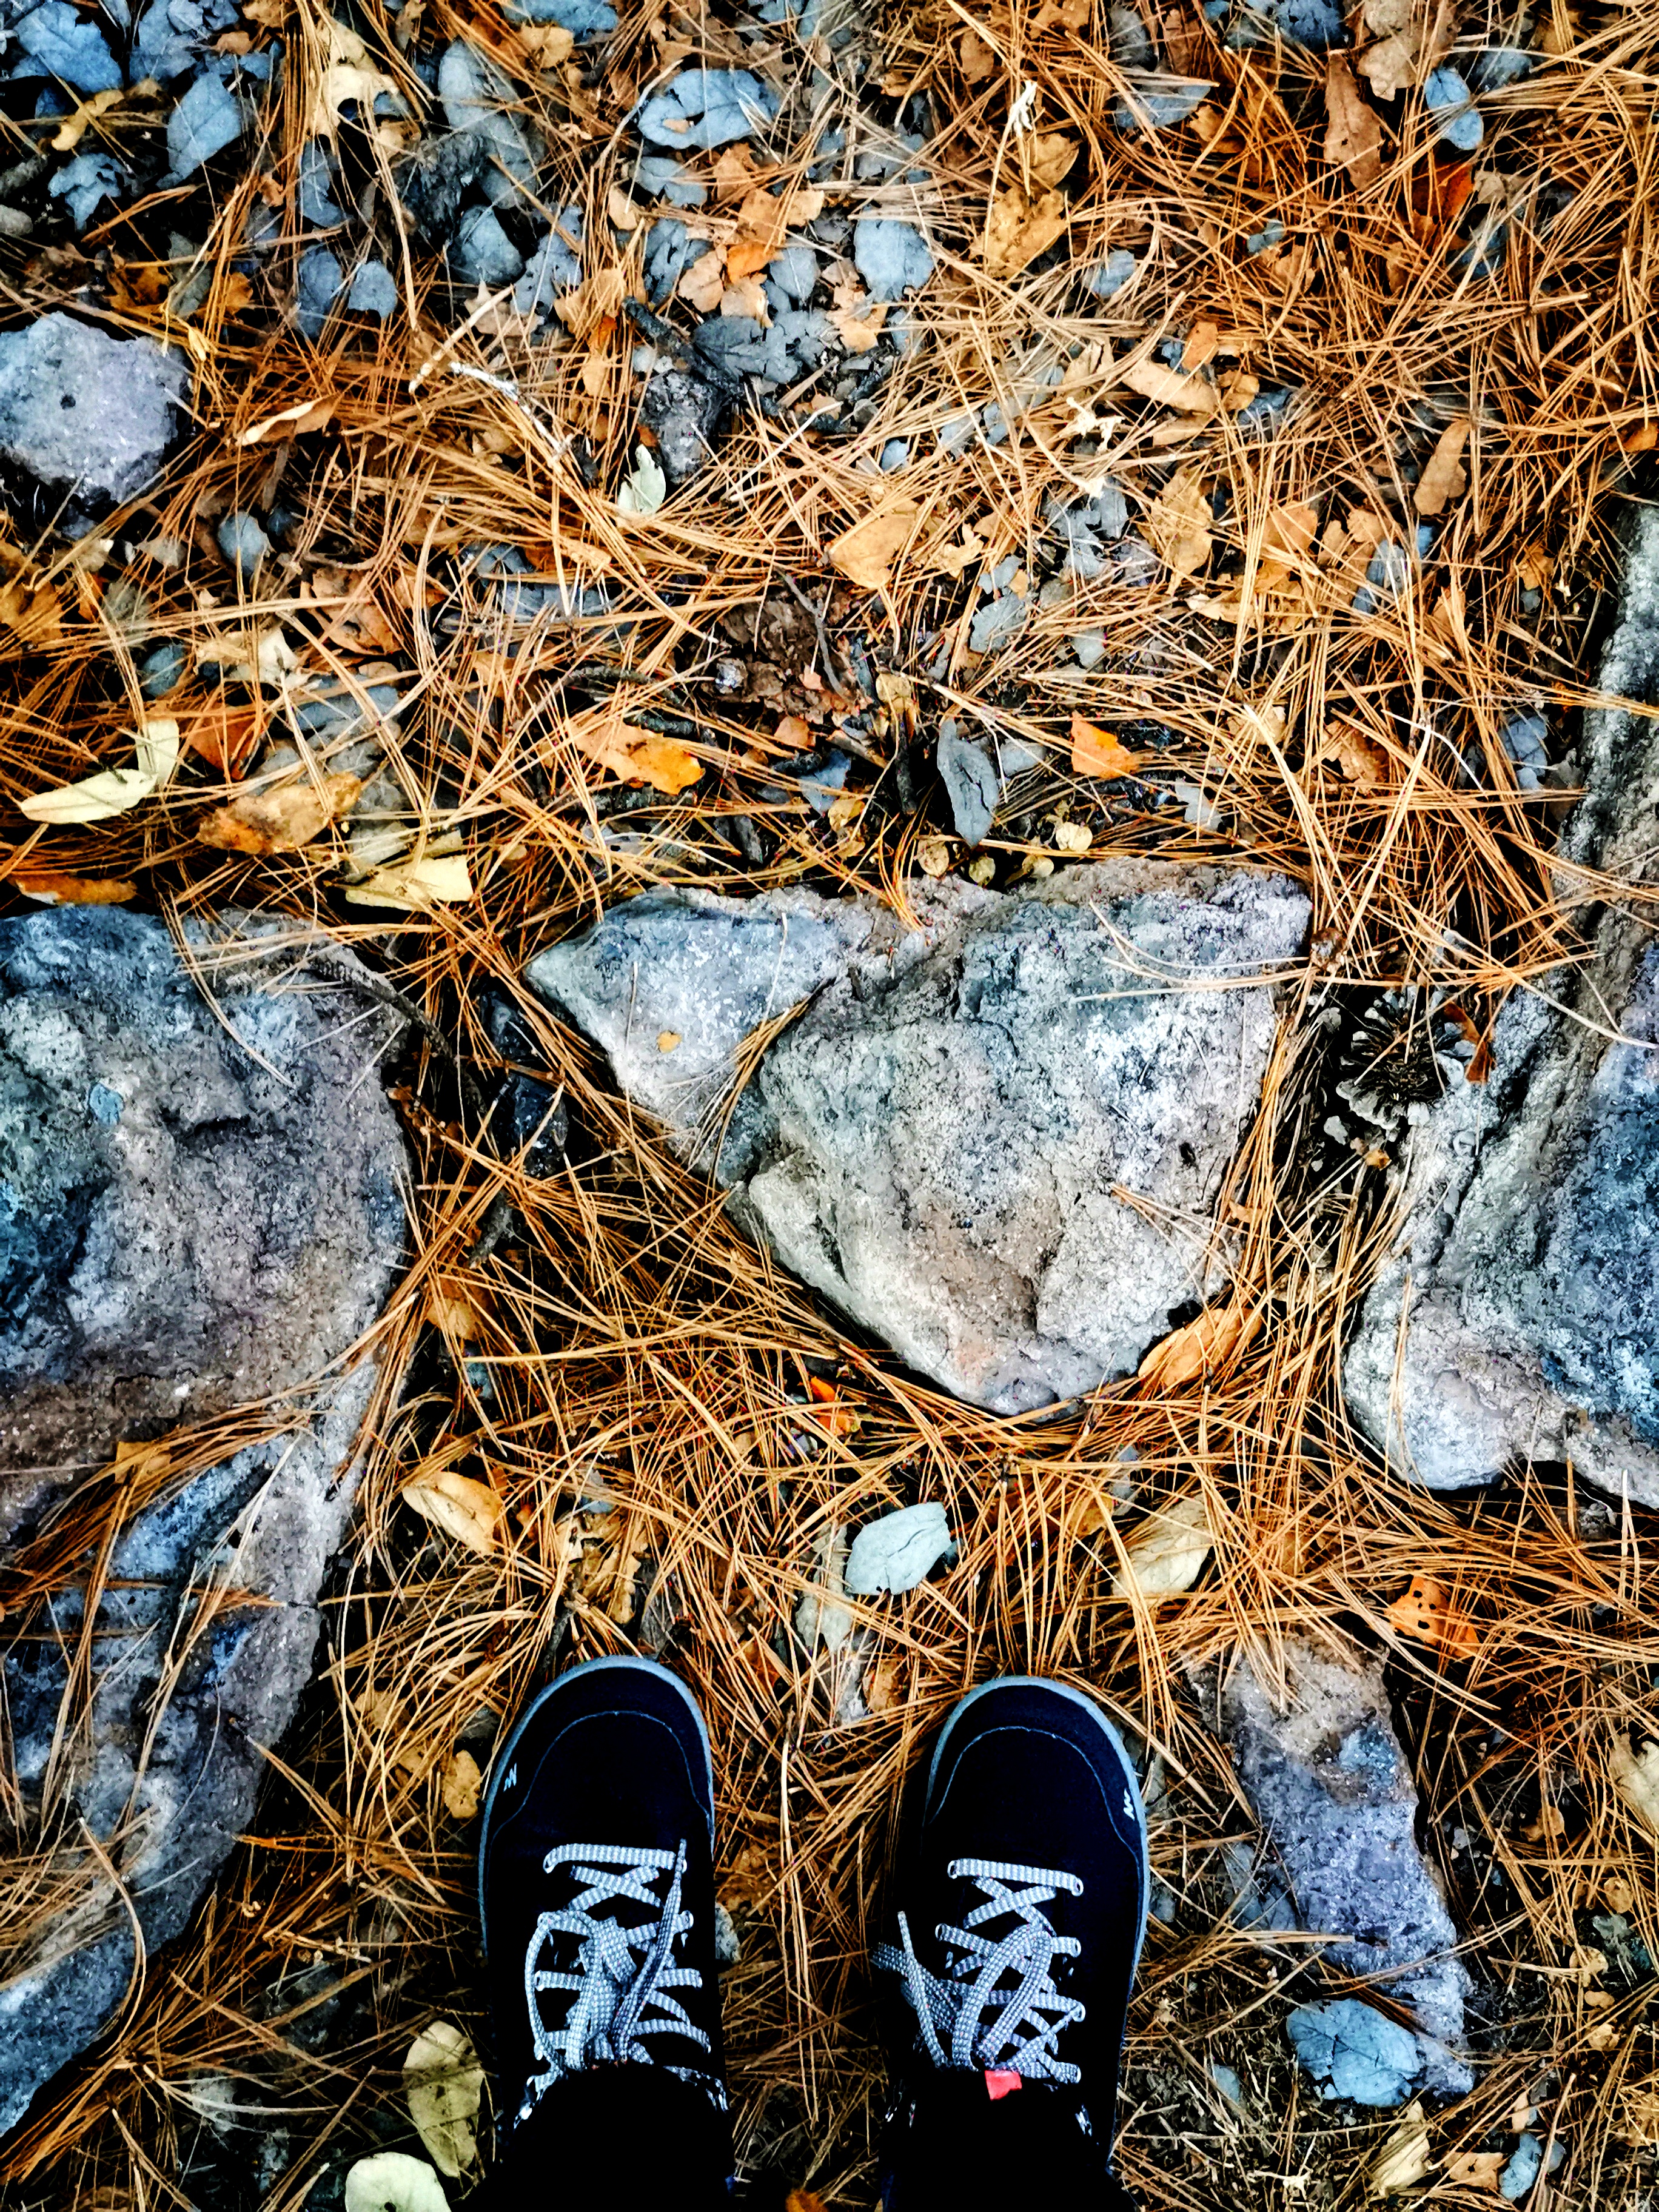
natural, footwear, leaf, road surface, People in nature, walking shoe, wood, asphalt, grass, line, Tints and shades, font, foot, human leg, pattern, electric blue, symmetry, freezing, soil, sportswear, winter, athletic shoe, trunk, shadow, denim, metal, rock, stock photography, visual arts, landscape, ankle